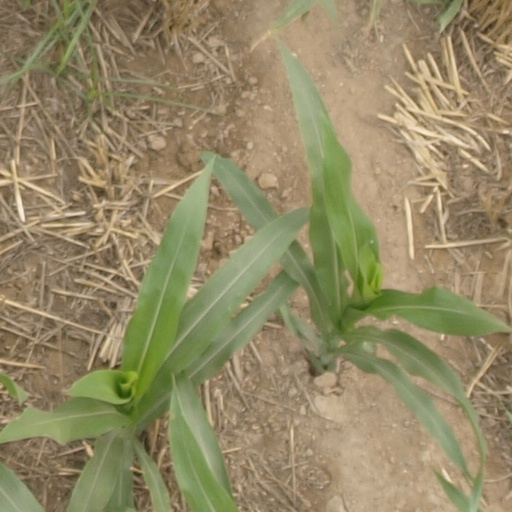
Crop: maize; corn